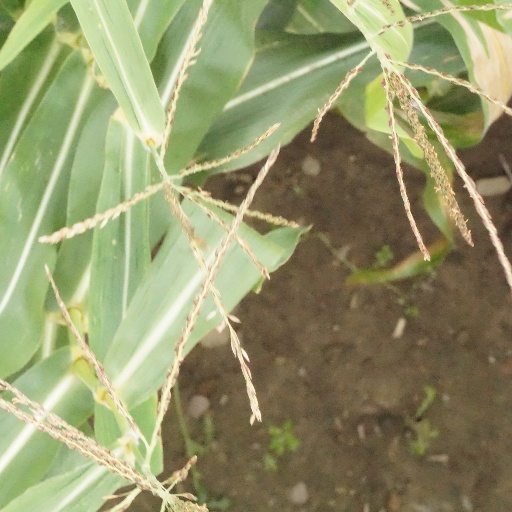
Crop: maize; corn